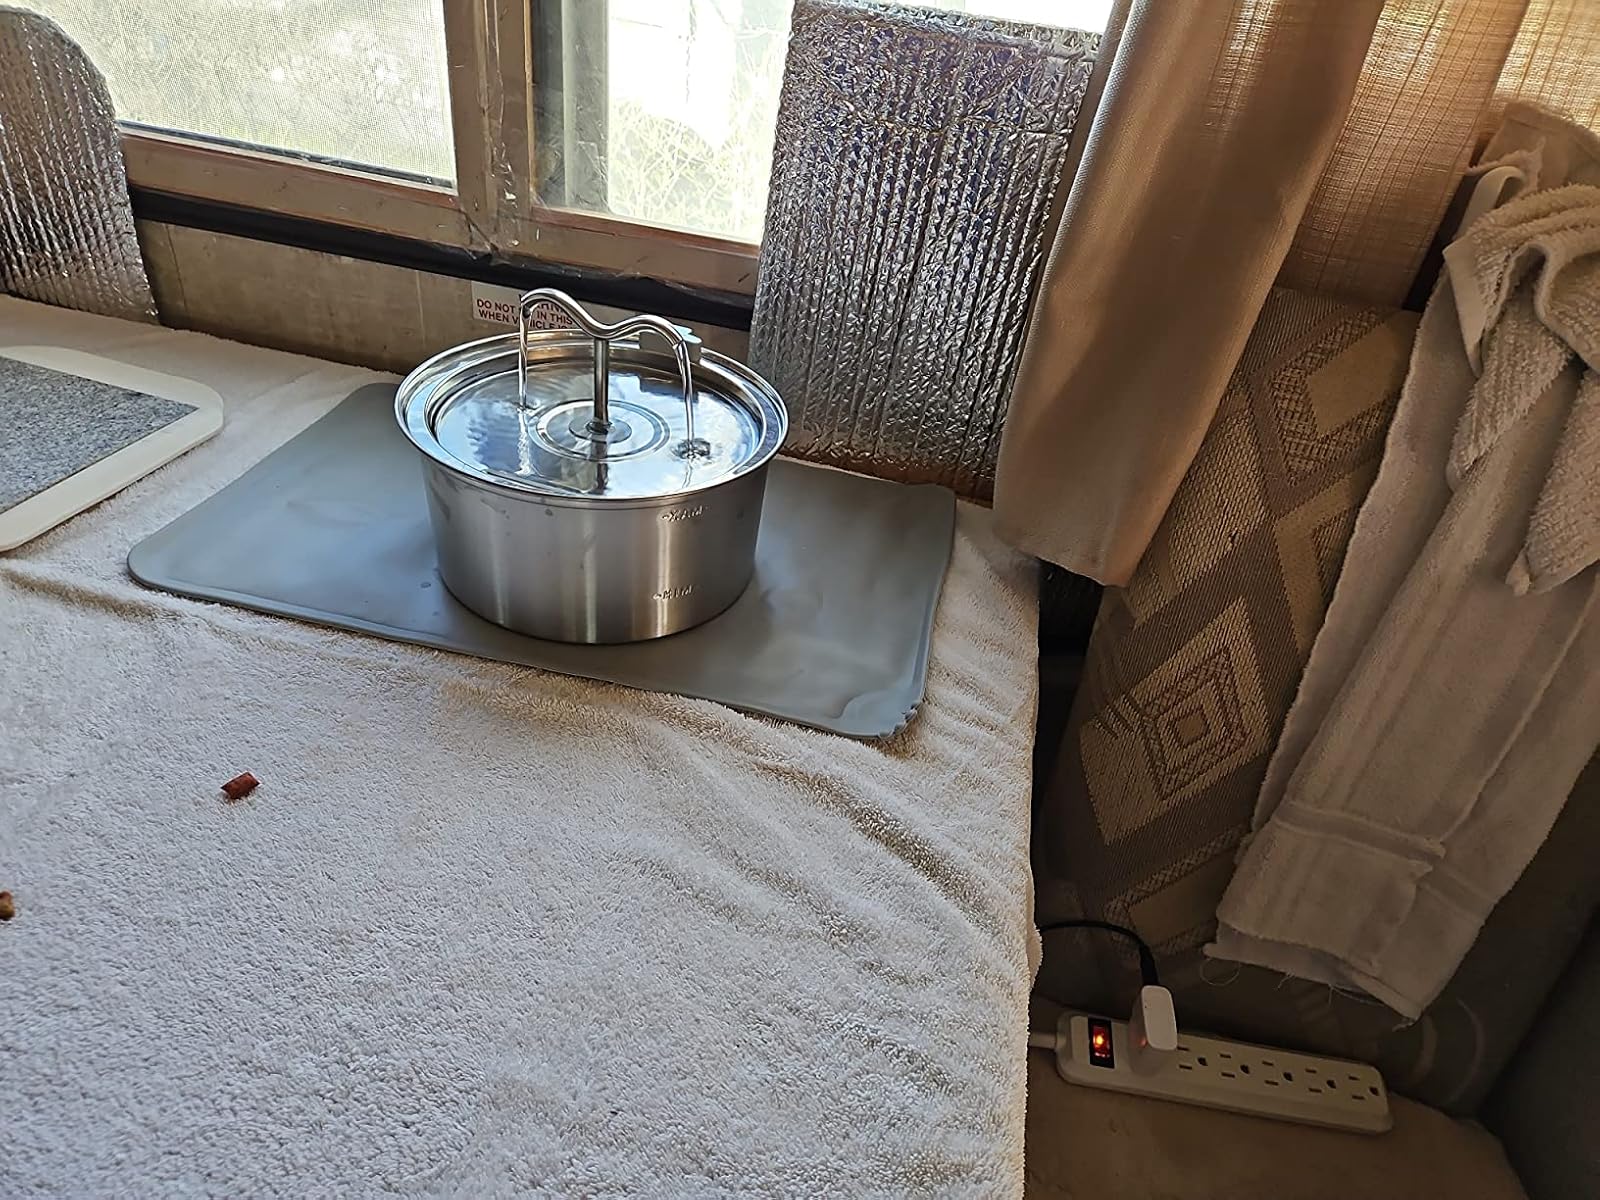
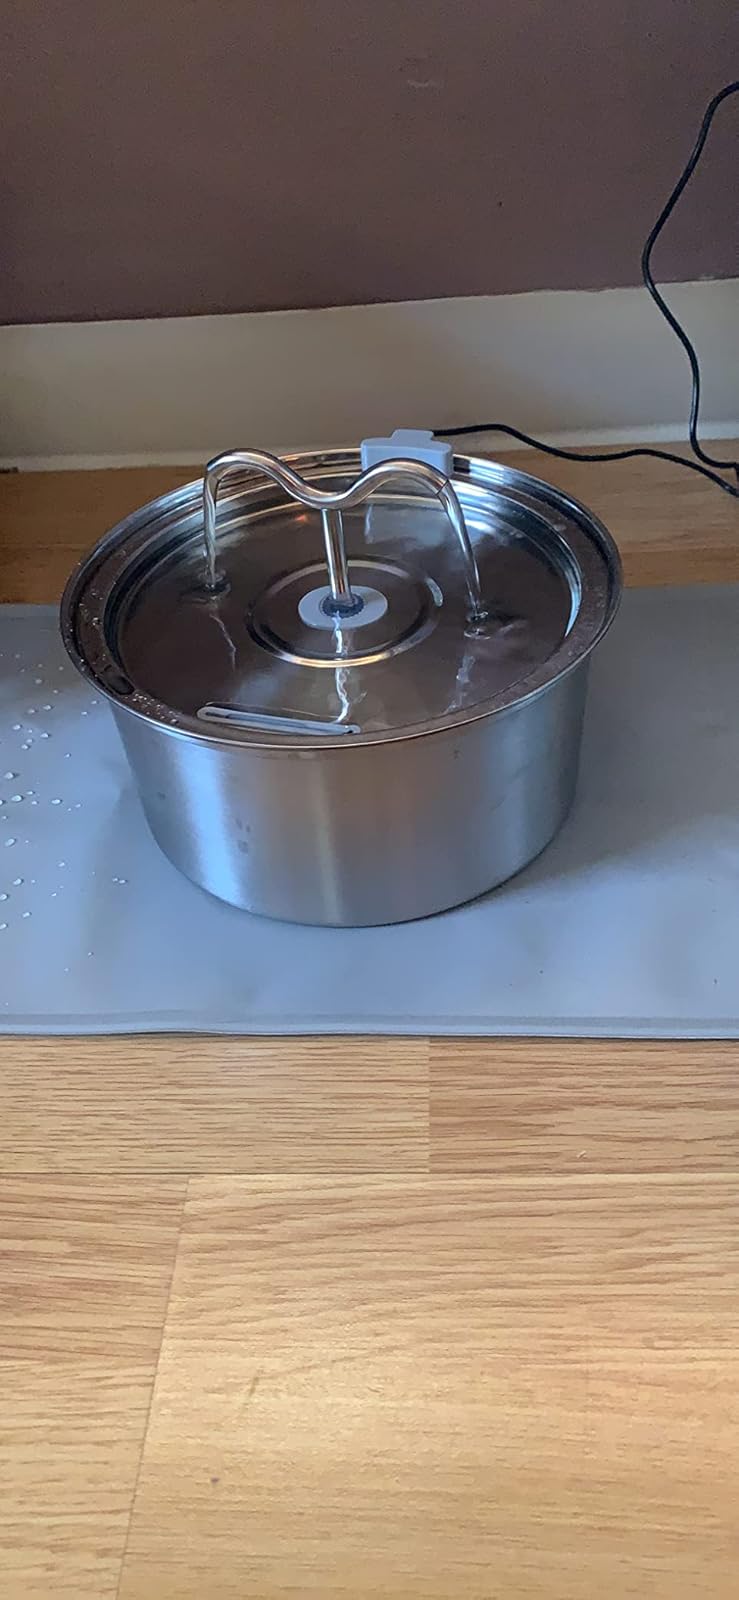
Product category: items_bowl
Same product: yes